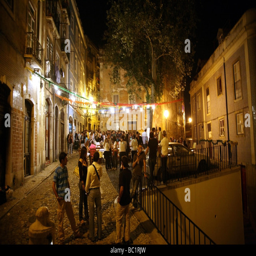
streets at night during the festival